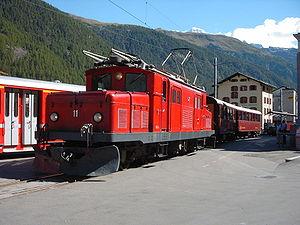
La Matterhorn-Gotthard Bahn est née de la fusion du FO, du BVZ et du Gornergrat Bahn le premier janvier 2003. Son réseau est à voie métrique, long de 144 km.